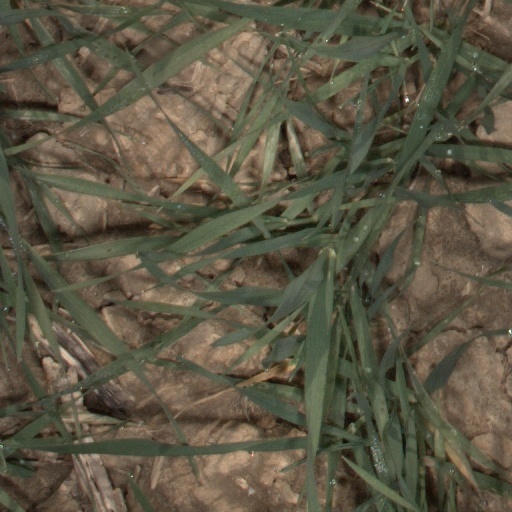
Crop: wheat